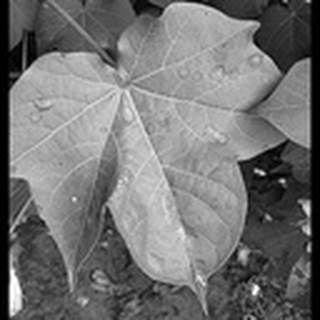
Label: cotton_target_spot